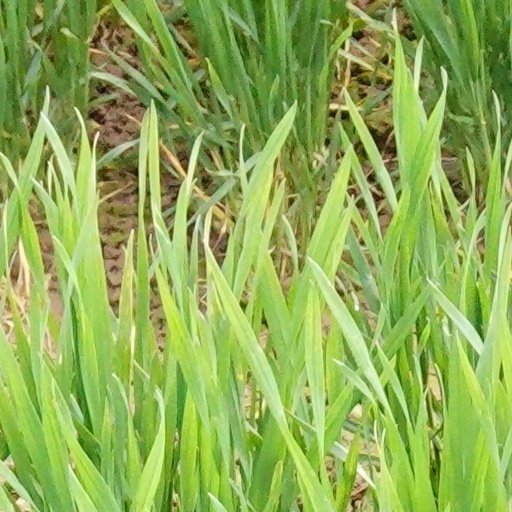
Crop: wheat